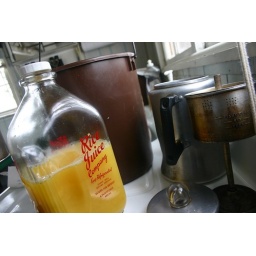
they sold juice in glass bottles up there. good stuff.